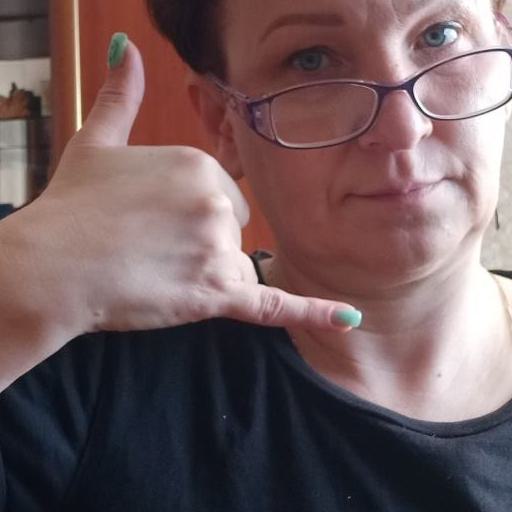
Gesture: call